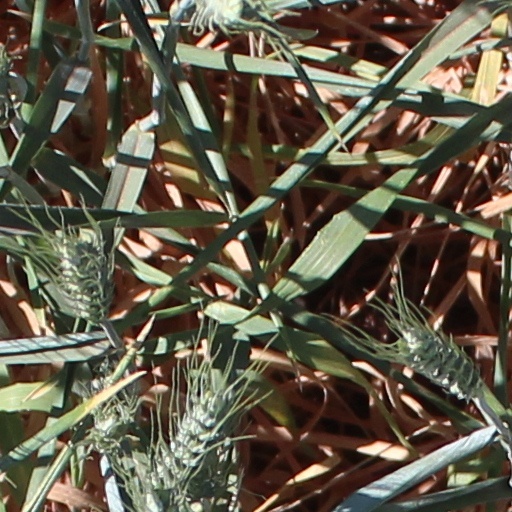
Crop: wheat